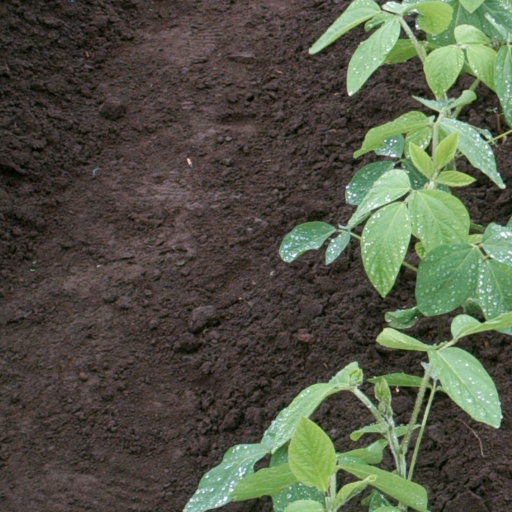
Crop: soybean